Avraham Mordechai Alter

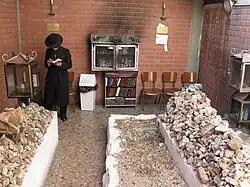
Graves of Grand Rabbi Avraham Mordechai Alter (right) and his son, Grand Rabbi Pinchas Menachem Alter (left) in an ohel adjacent to Sfas Emes Yeshiva in Mea Shearim, Jerusalem

With the outbreak of the 1948 Arab-Israeli War, Alter was trapped in Jerusalem. He died during the holiday of Shavuot of natural causes during the siege of the city by the Jordanian Arab Legion. As bodies could not be removed to the Mount of Olives during wartime, he was buried in the yeshiva courtyard on the condition that he would be reburied elsewhere after the war. However, his sons and successors, the Beis Yisrael and Lev Simcha, declined to go through with the reburial.